Monument to Richard Sorge

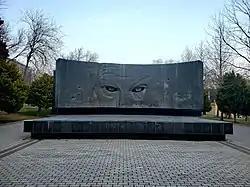

The Monument to Richard Sorge - is a monument to Hero of the Soviet Union Richard Sorge, a Soviet intelligence officer during the Second World War. The monument is located in Baku, the capital of Azerbaijan, near the village of Sabunchu, where Sorge was born. It was installed in 1981. The sculptor is Vladimir Tsigal, the architects are Rasim Aliev, Leonid Pavlov, Y. Dubov.